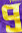
Number: 9